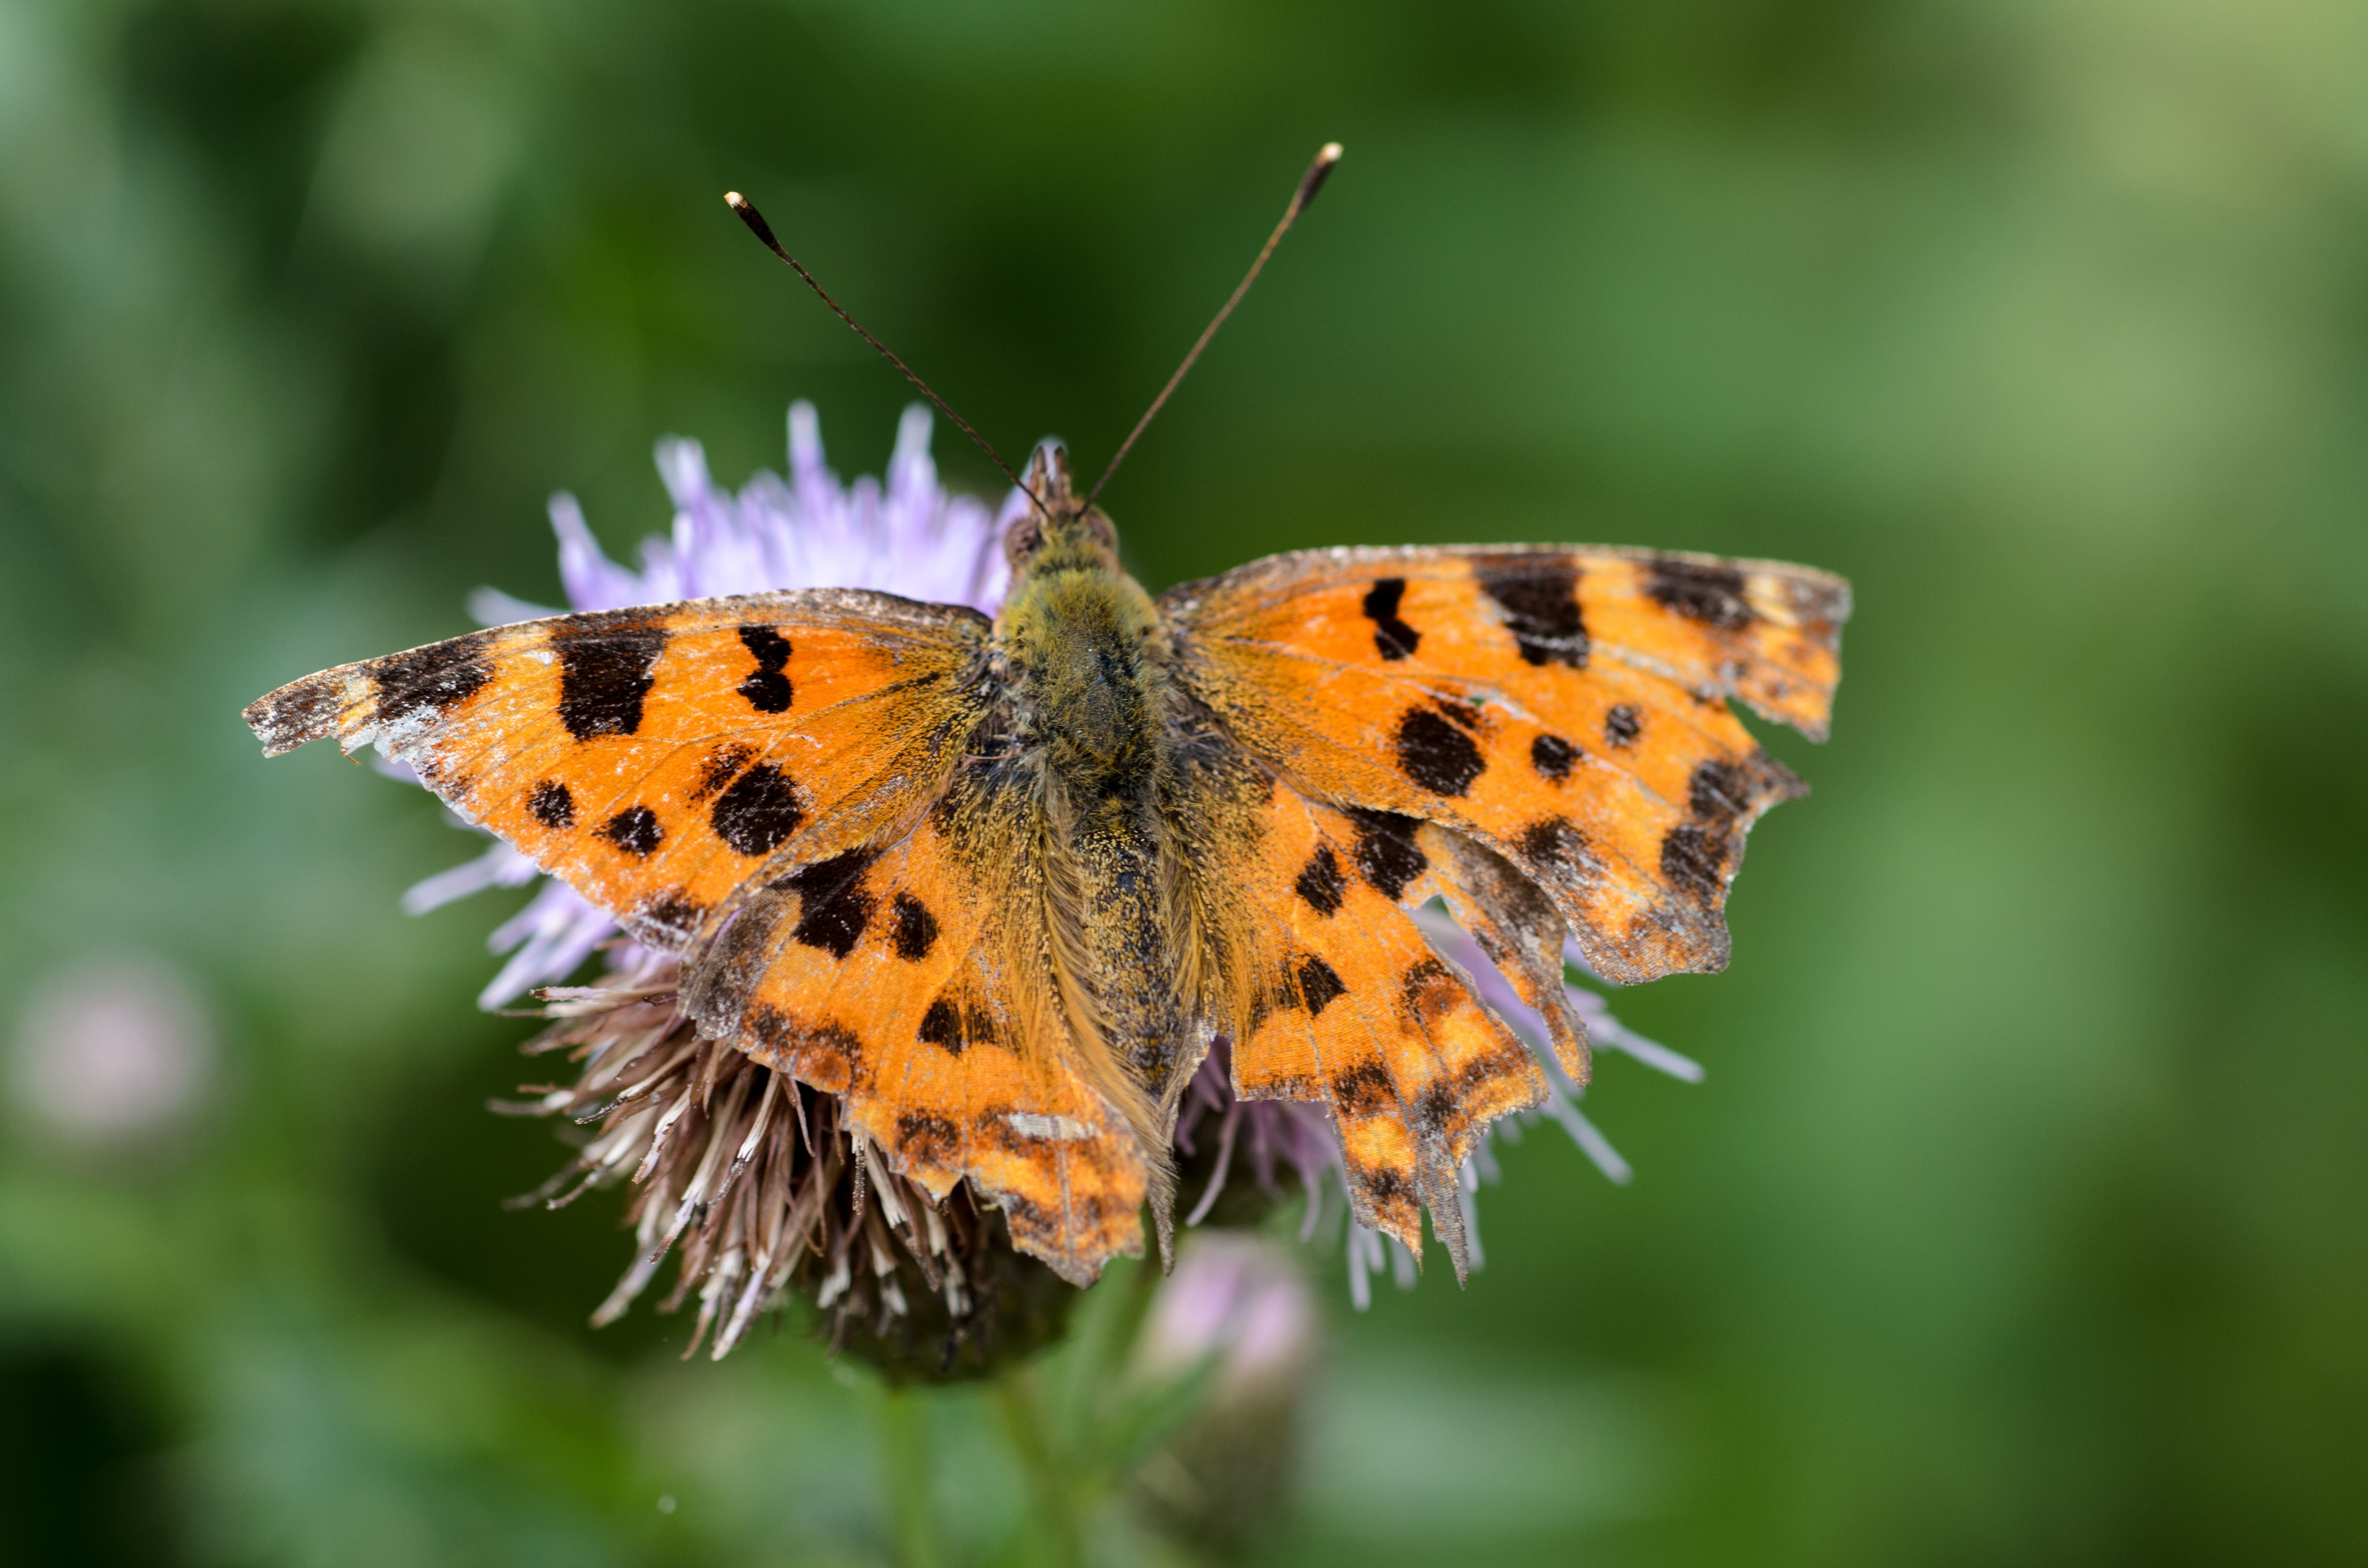
nature, photography, flower, wildlife, insect, butterfly, flora, fauna, invertebrate, close up, nectar, pieridae, macro photography, arthropod, pollinator, moths and butterflies, lycaenid, brush footed butterfly, colias